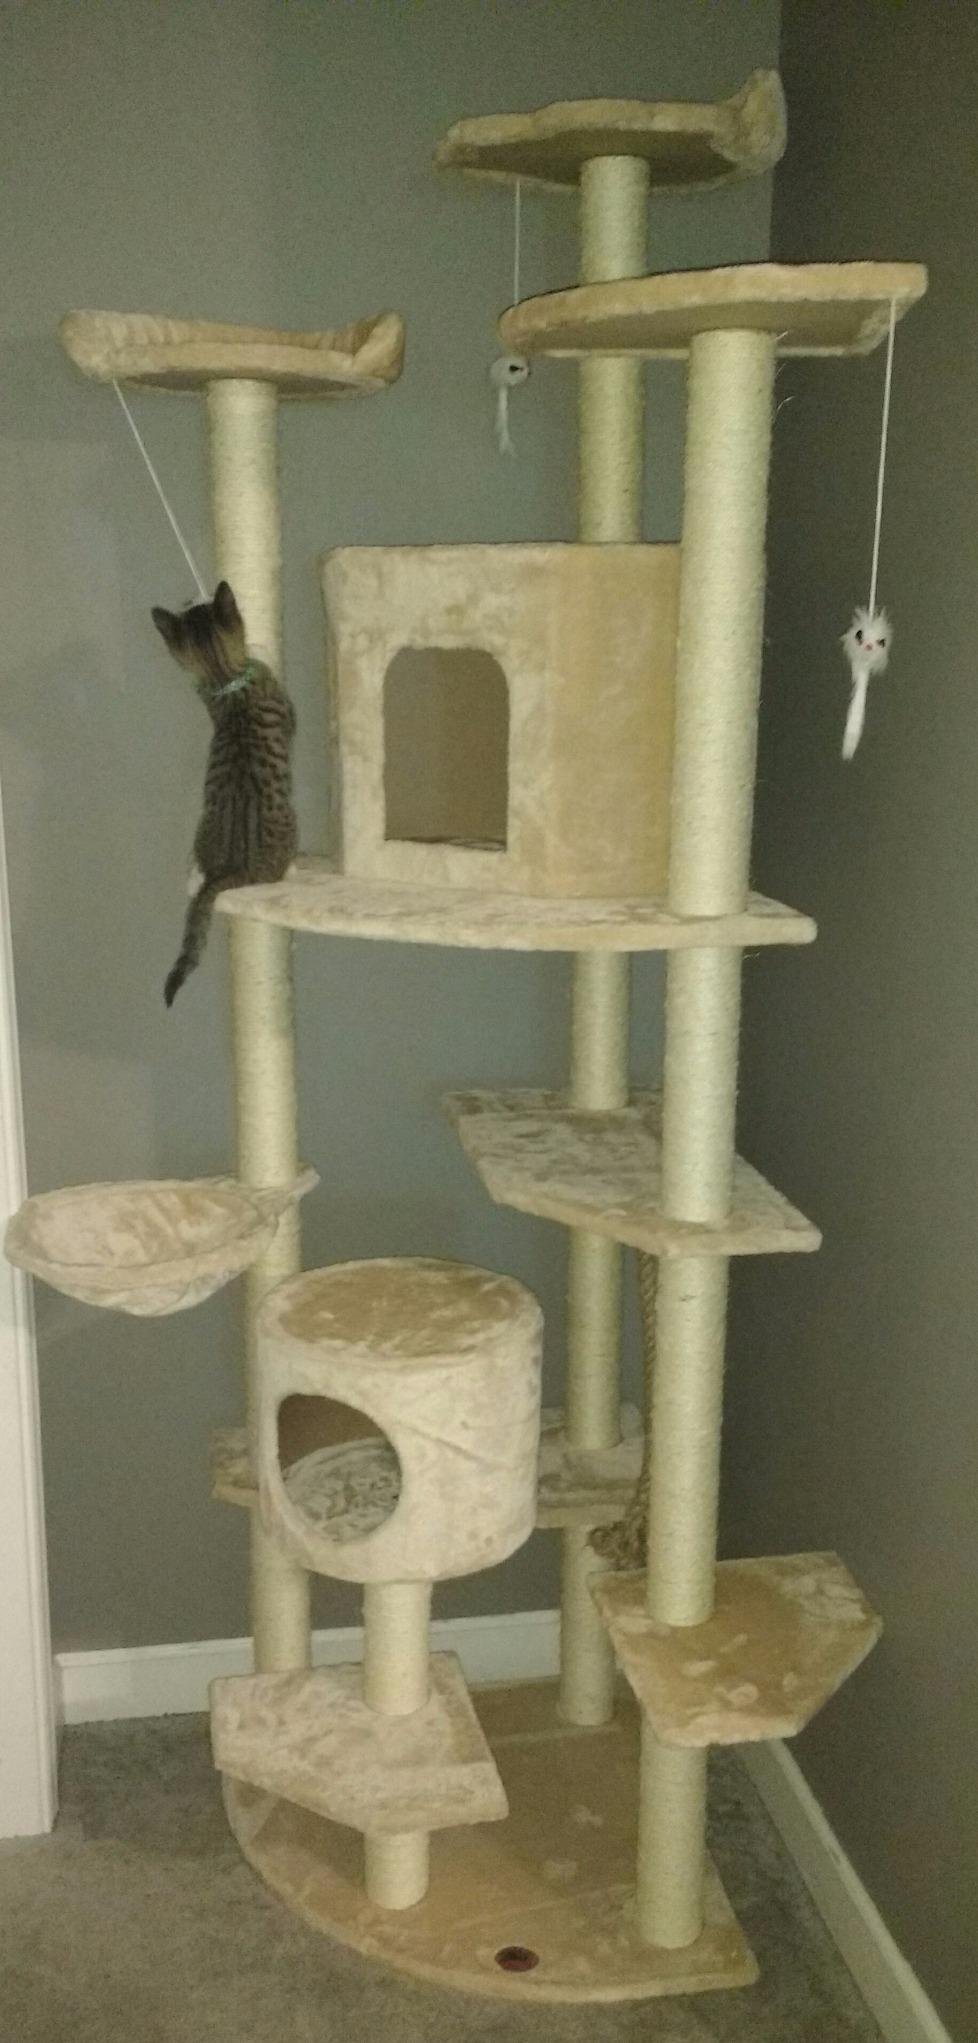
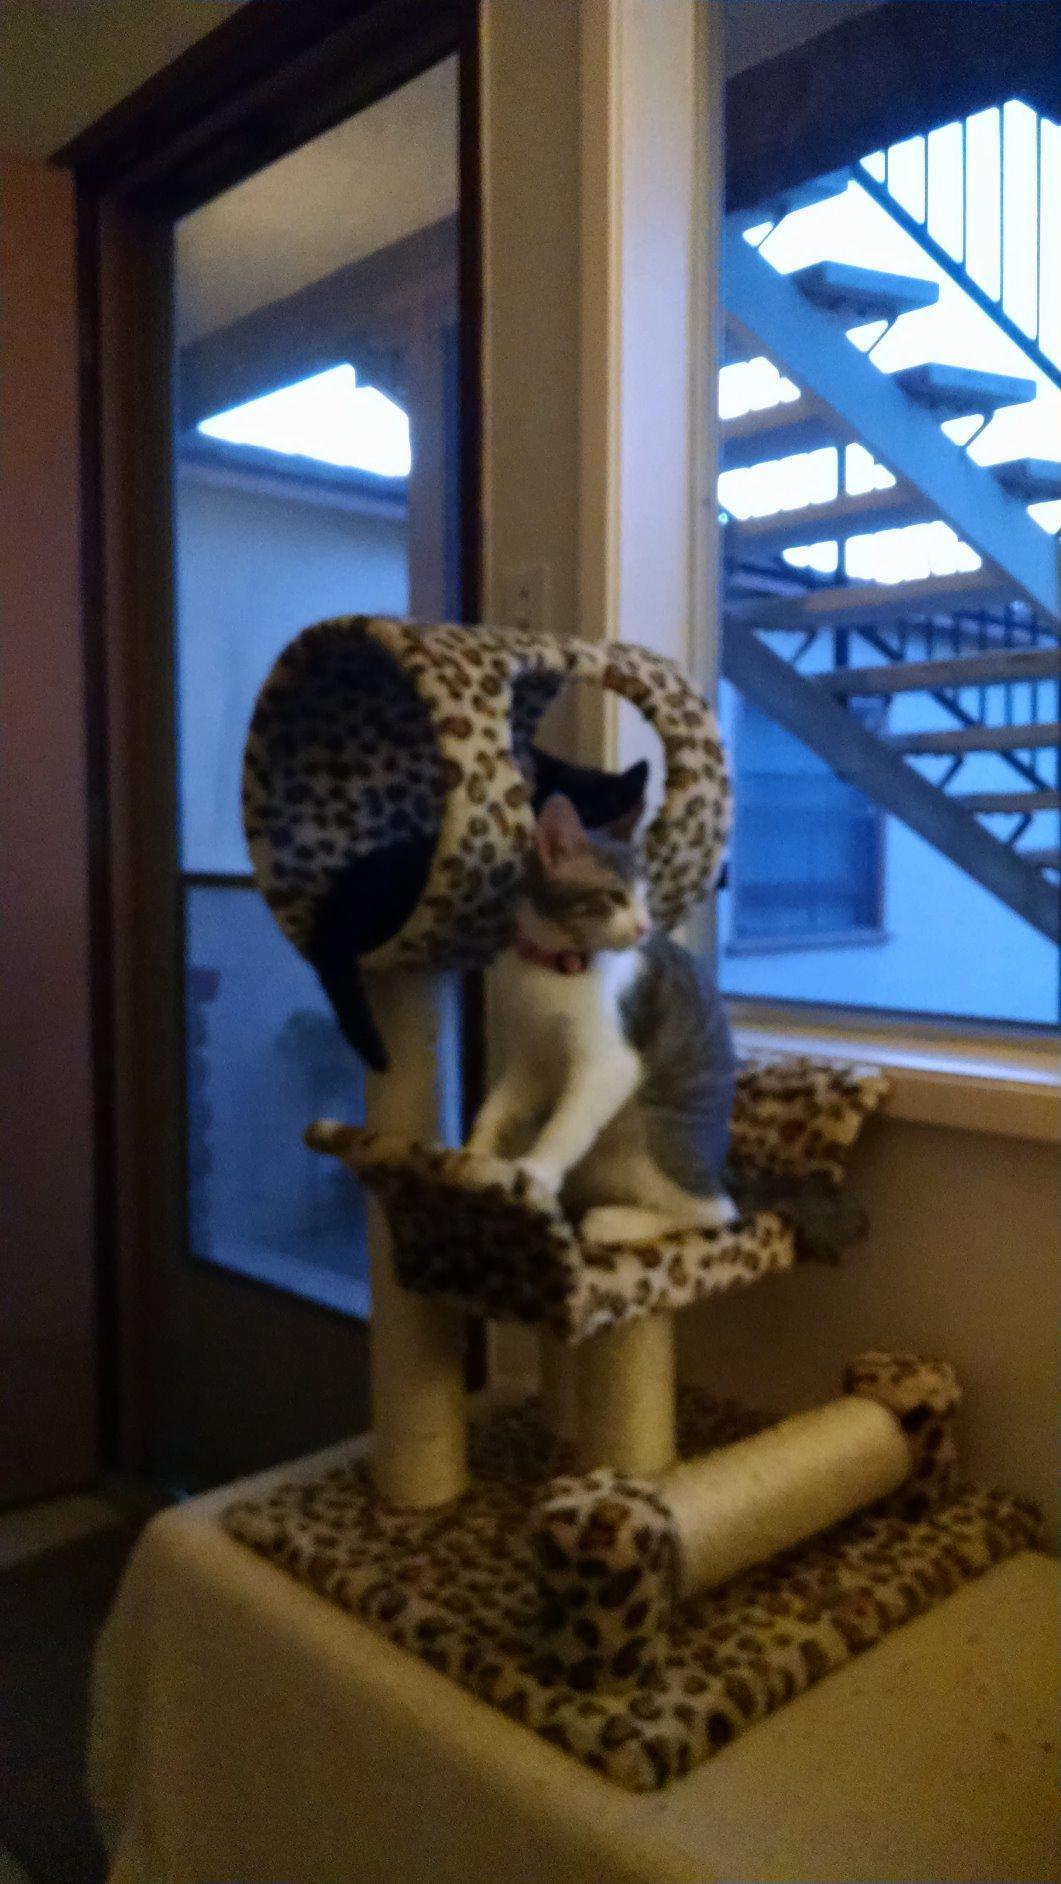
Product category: items_cat tree
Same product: no